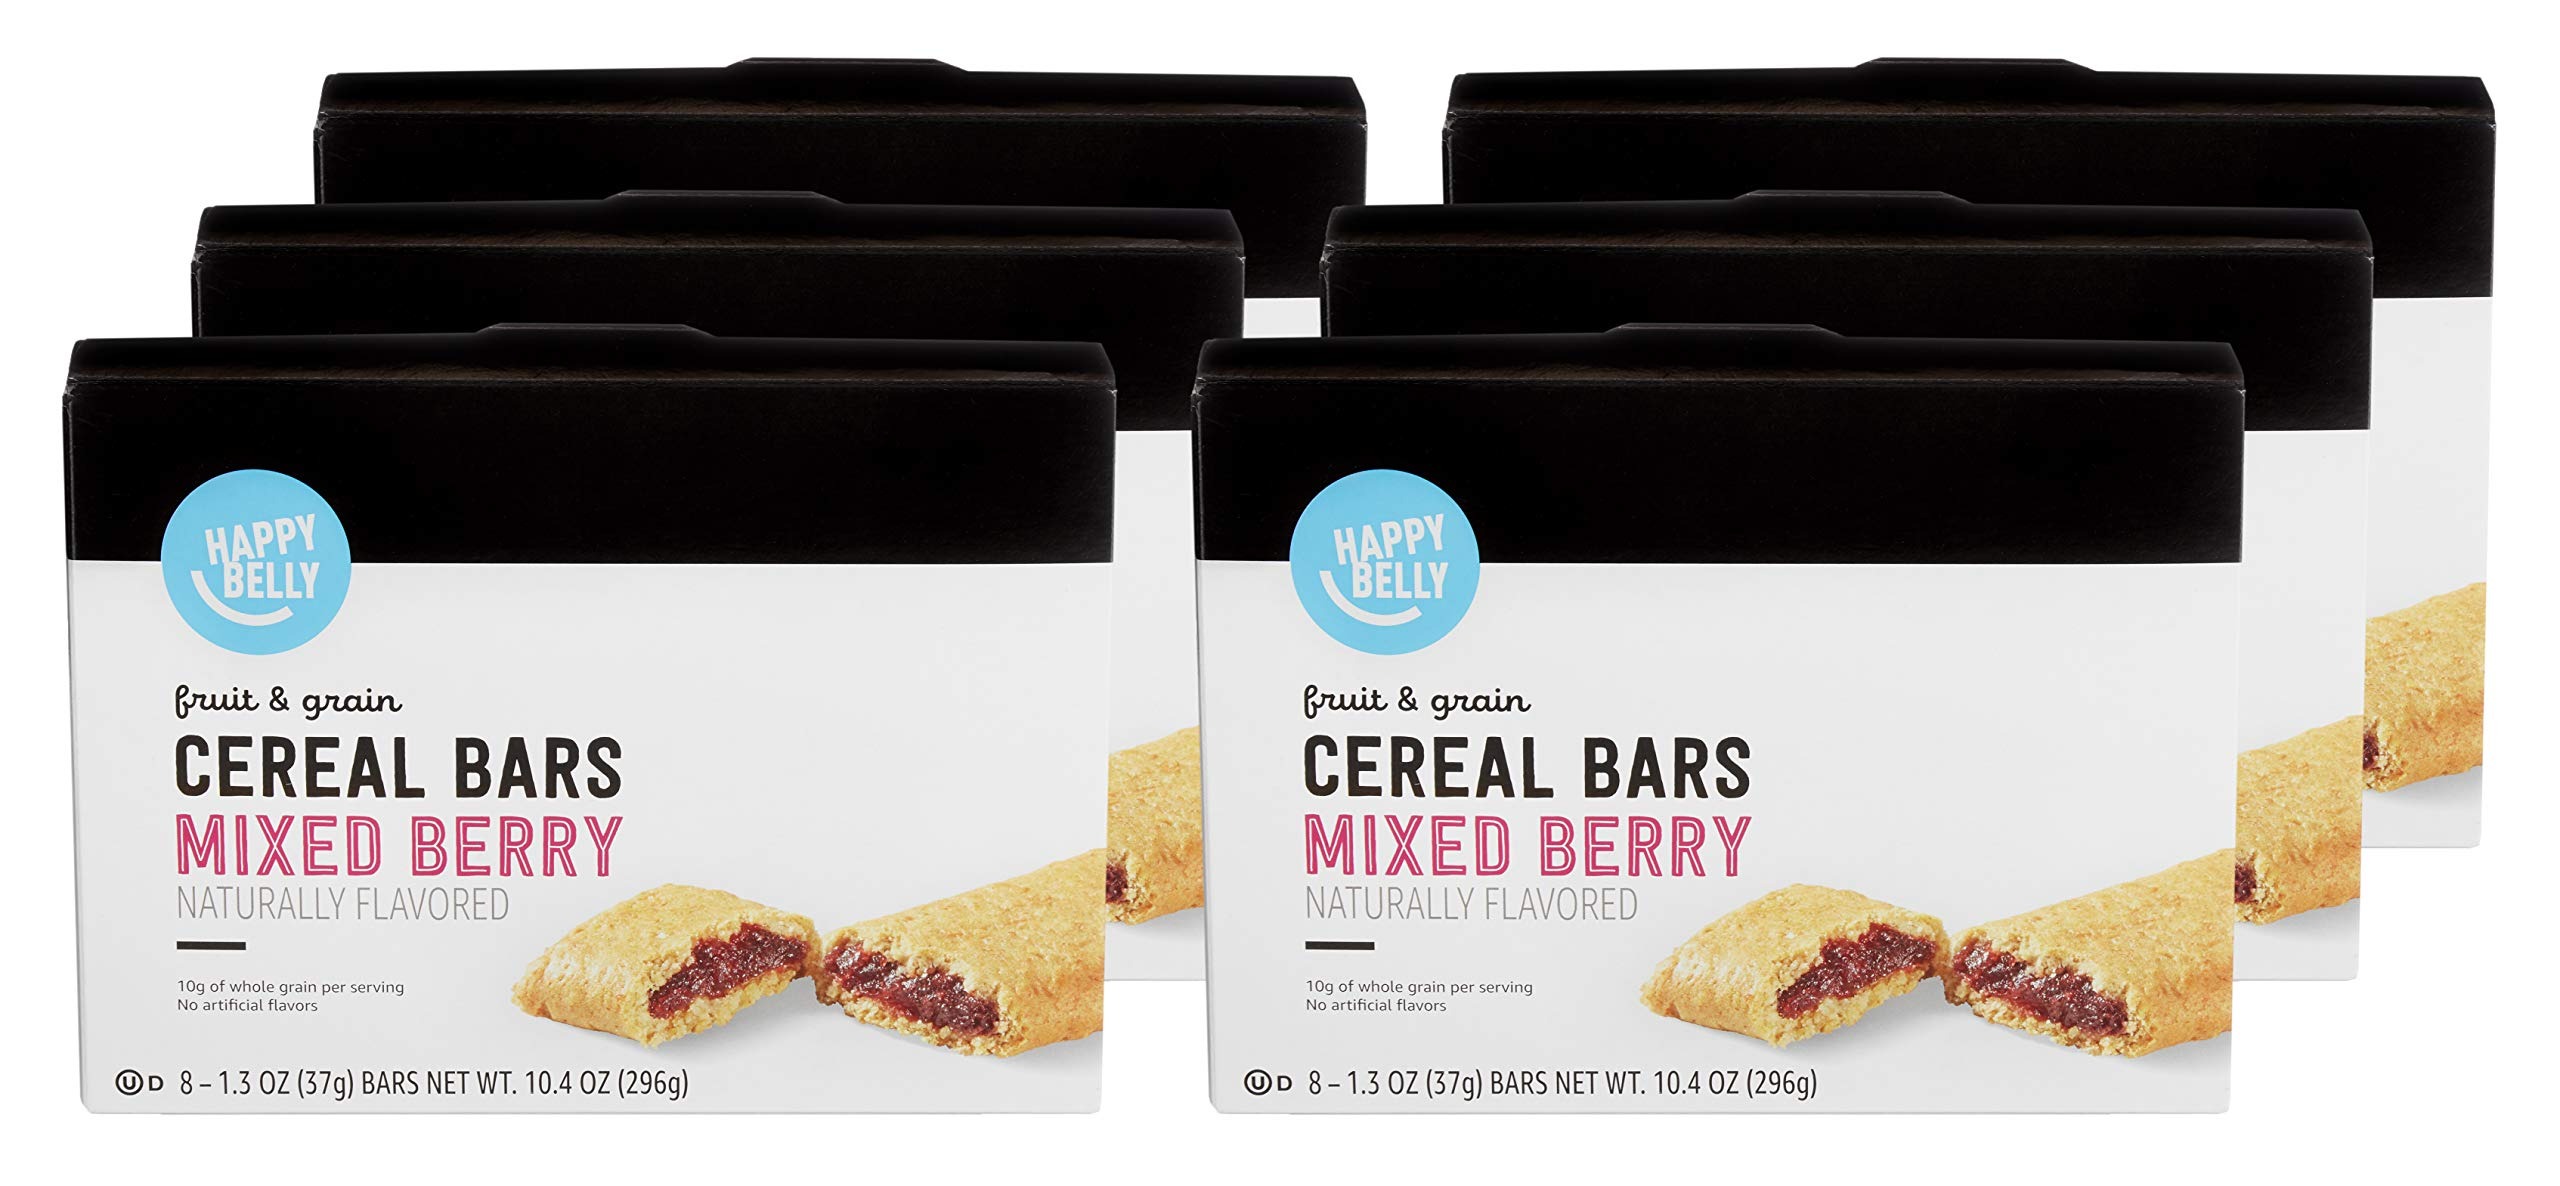
Item Name: Amazon Brand - Happy Belly Fruit & Grain Cereal Bars, Mixed Berry, 48 Count (6 Packs of 8)
Bullet Point 1: Case of 6, 10.4 ounce boxes each containing 8 breakfast bars; individually wrapped for convenience and freshness
Bullet Point 2: Contains 10g of Whole Grain per serving; No artificial flavors; Kosher
Bullet Point 3: Contains: Wheat, Soy
Bullet Point 4: May Contain: Almonds, Peanuts, Milk, Coconut
Bullet Point 5: An Amazon brand
Value: 62.4
Unit: Ounce

Price: 2.49